Vjekoslav Spinčić

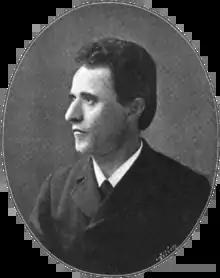
Vjekoslav Spinčić (Jan Vilím, 1898)

Vjekoslav Spinčić (23 October 1848 – 27 May 1933) was a Croatian politician from Istria.